Kalimantan Physical Revolution

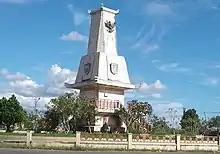
17 May Monument commemorating the proclamation and guerilla struggle, in Banjar Regency.

Several monuments and statues exist in Kalimantan to commemorate the conflict and 17 May Proclamation. 17th May Stadium was named after the proclamation. A folk song titled Kampung Batuah created by local artist Anang Ardiansyah contains lyrics about the event.